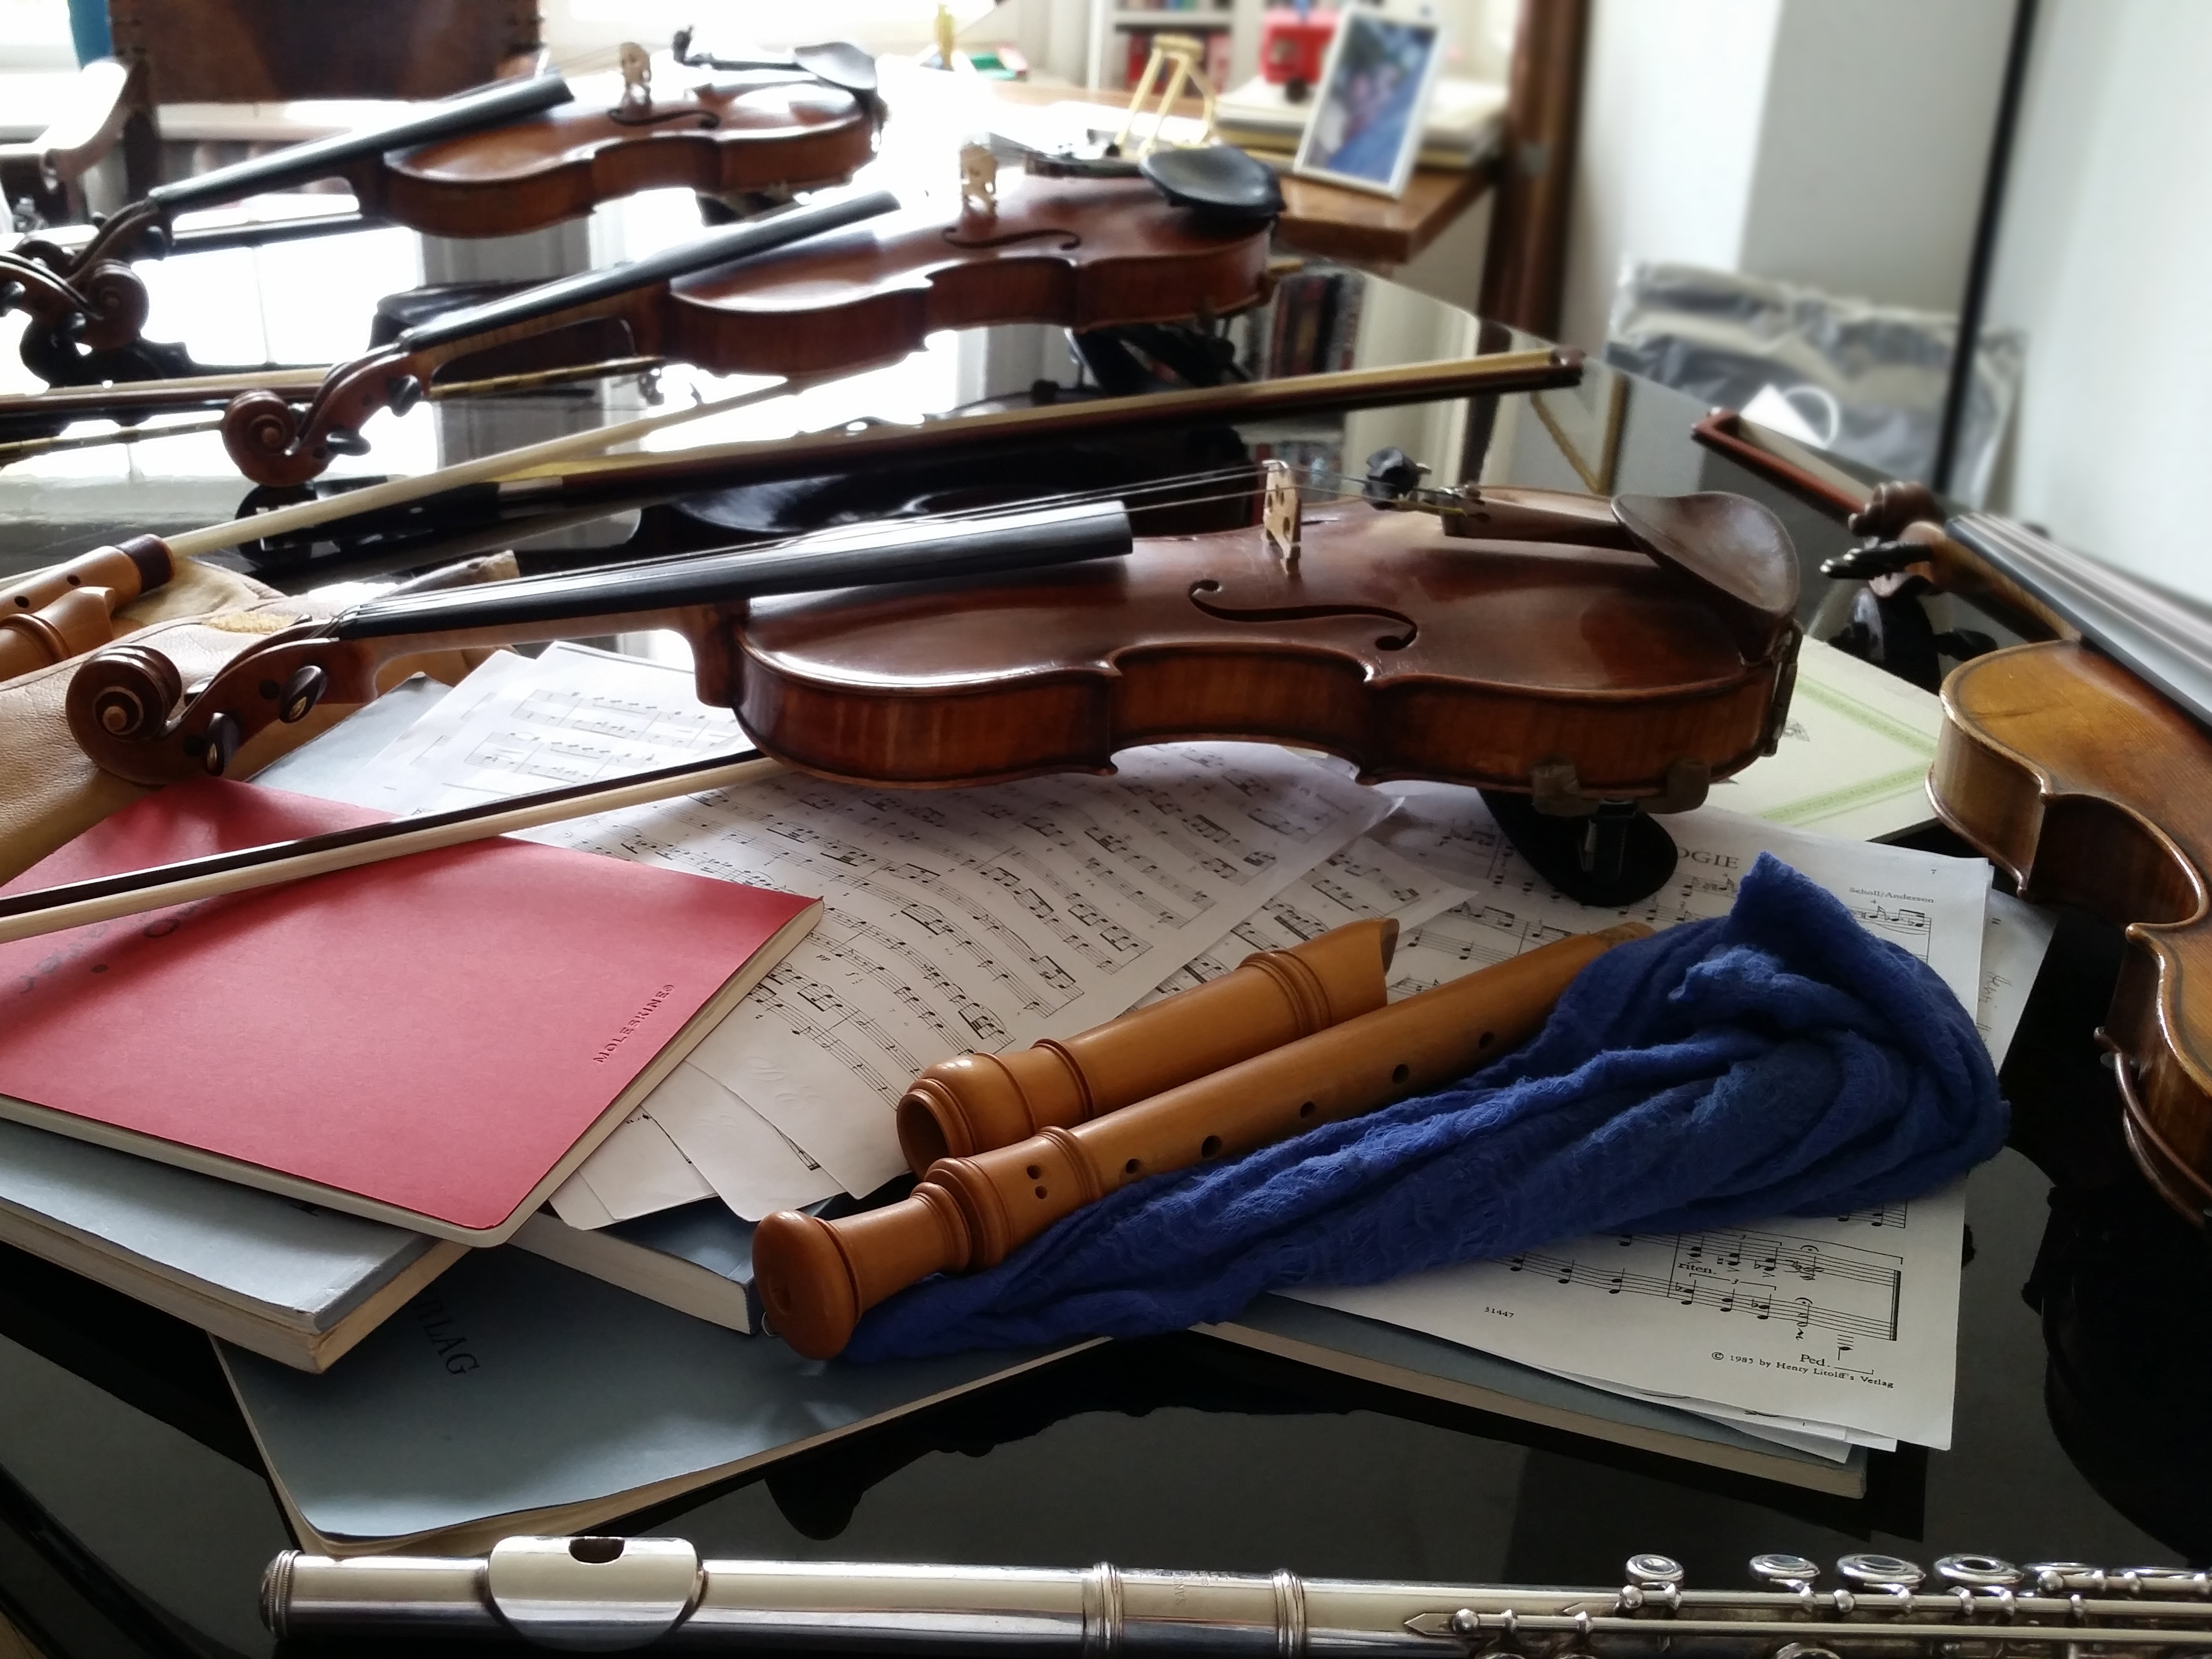
music, instrument, weapon, violin, recorder, gun, rifle, classic, flute, musical instruments, firearm